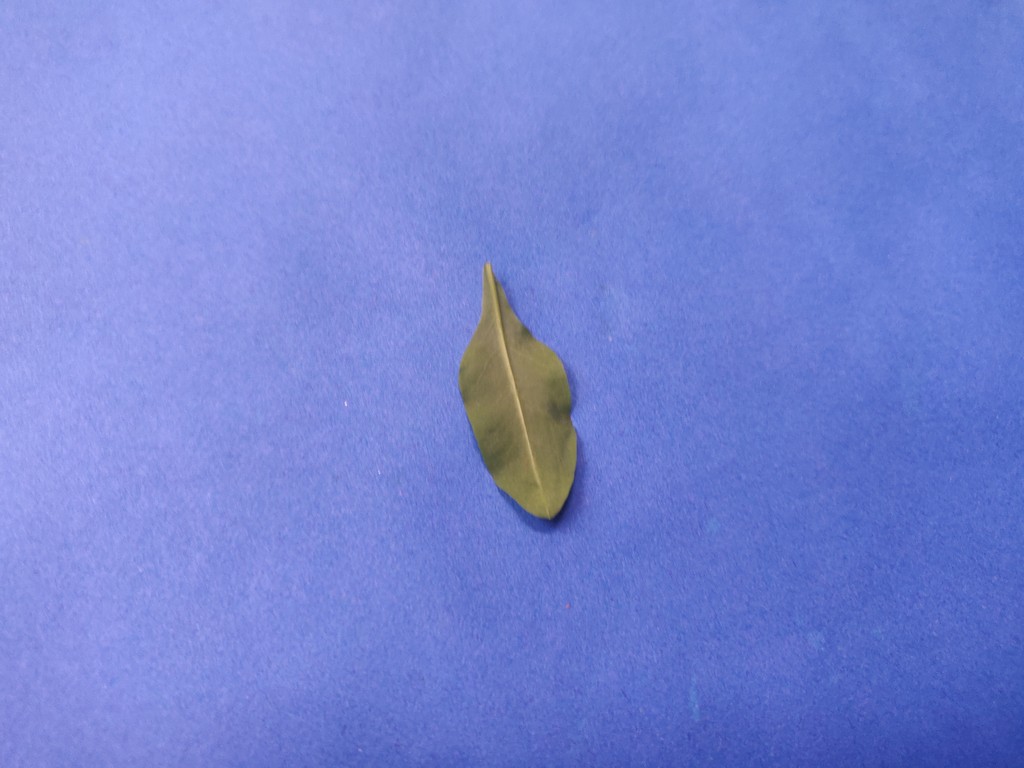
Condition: Healthy
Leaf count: single
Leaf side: back